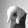
ASL letter: Q